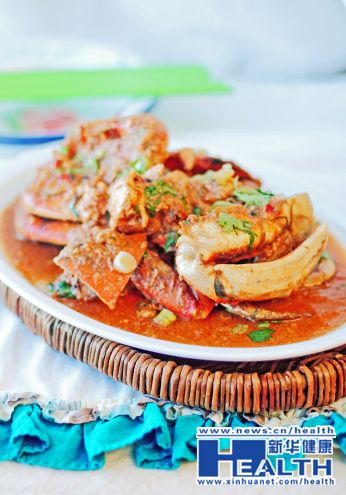
Label: trash